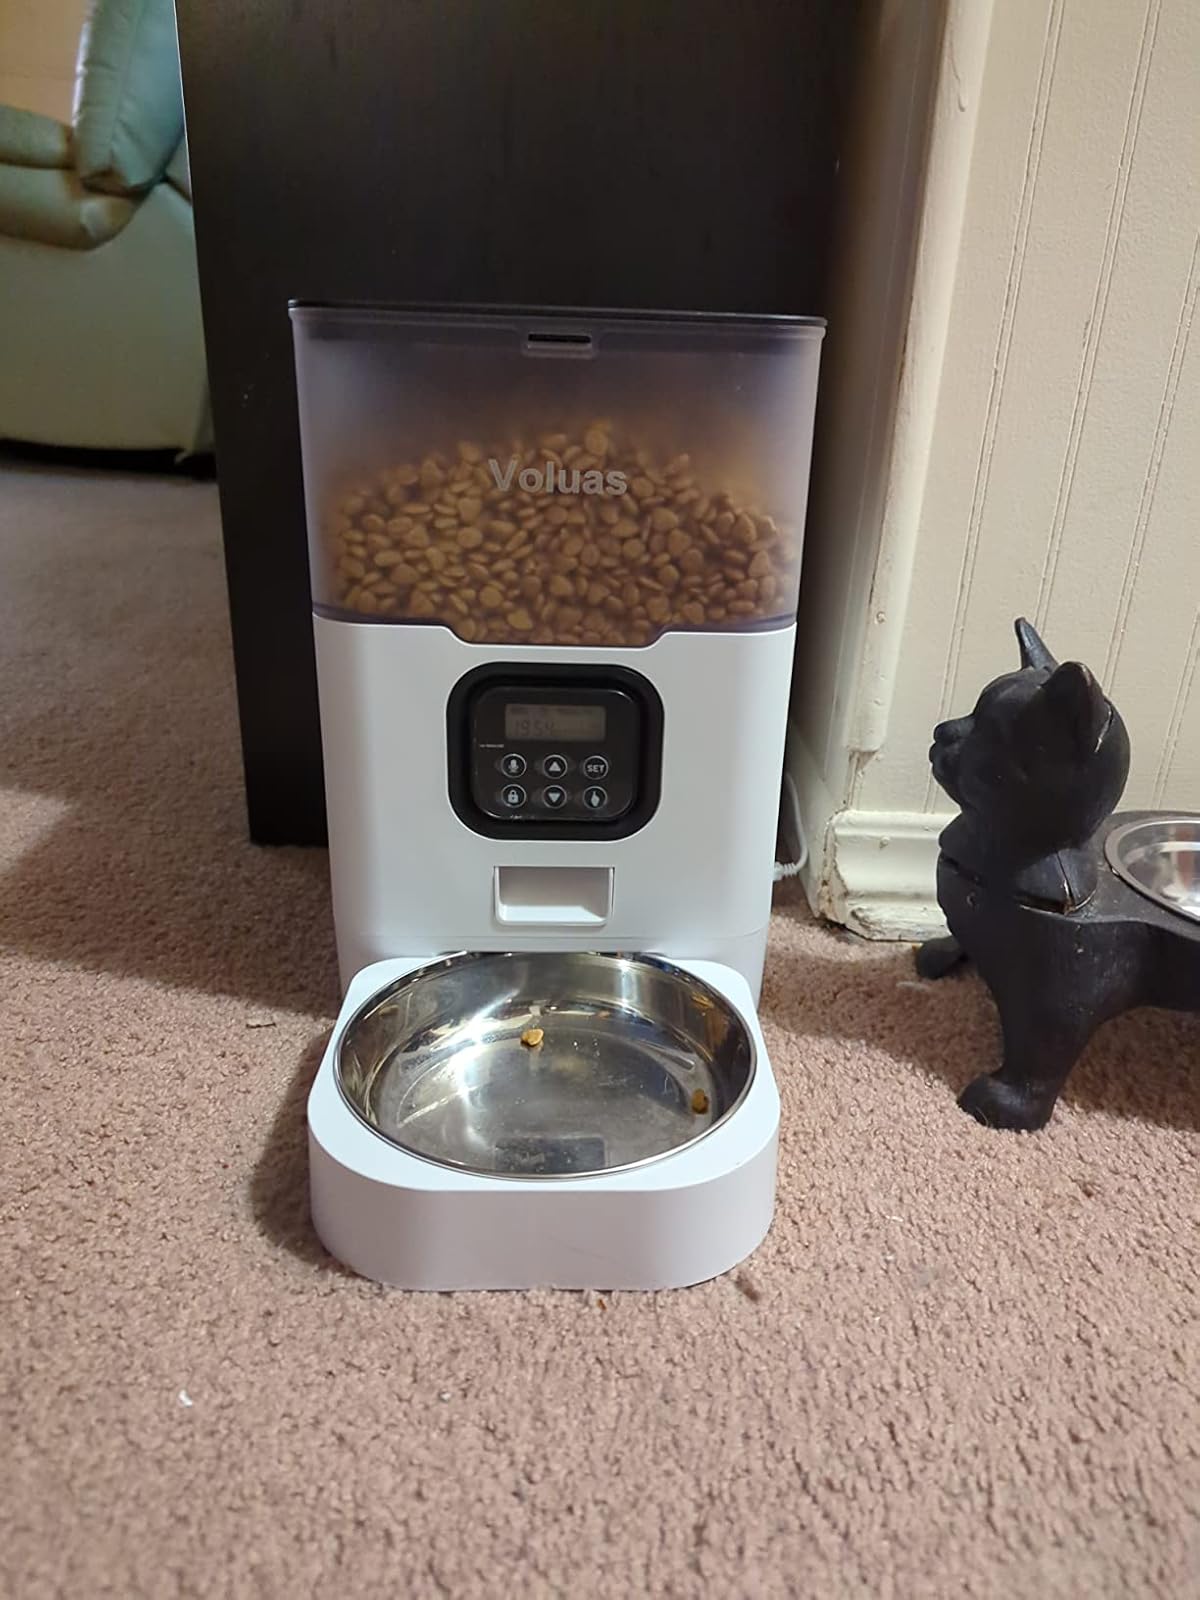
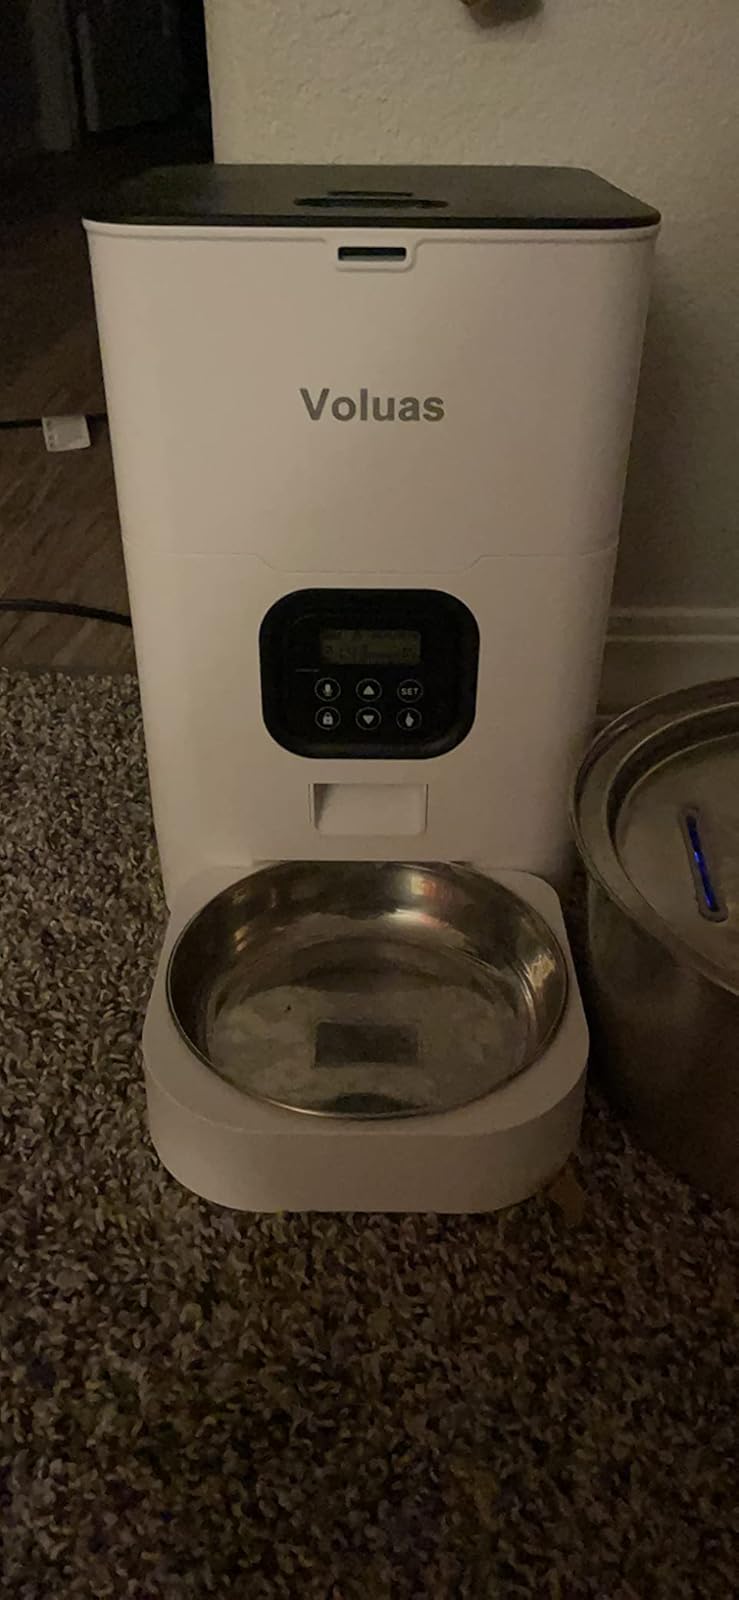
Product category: items_feeder
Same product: no